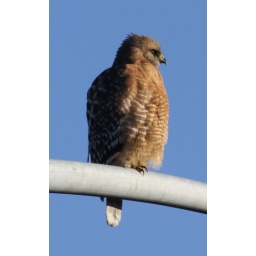
Red-shouldered hawk on street light near my house